William Ewart Gladstone

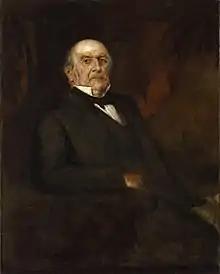
Gladstone in 1886, as painted by Franz von Lenbach

Gladstone extended the vote to agricultural labourers and others in the 1884 Reform Act, which gave the counties the same franchise as the boroughs – adult male householders and £10 lodgers – and added six million to the total number of people who could vote in parliamentary elections. Parliamentary reform continued with the Redistribution of Seats Act 1885.